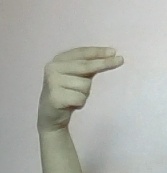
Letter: ain